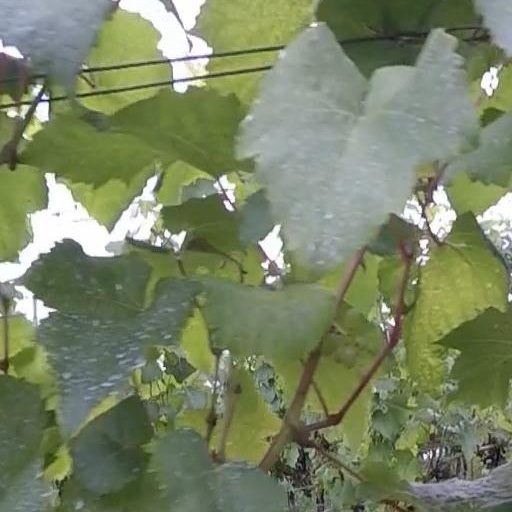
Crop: grape